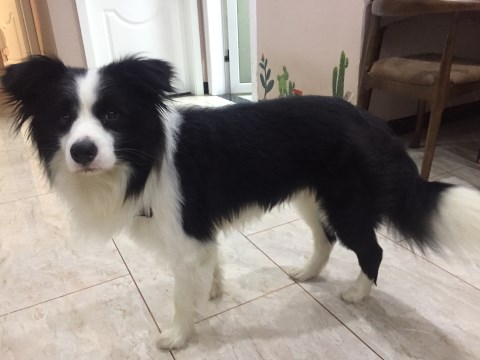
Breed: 2594-n000109-Border_collie